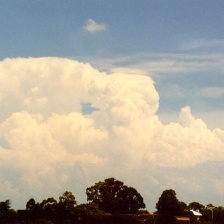
Cloud type: Cumulonimbus